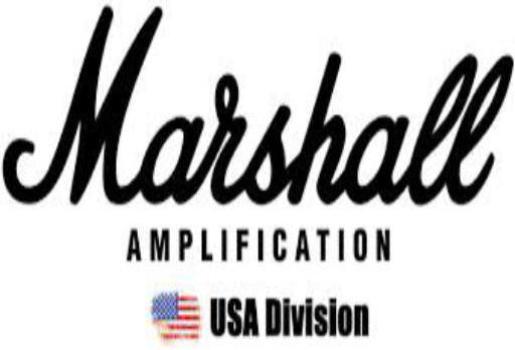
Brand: marshal
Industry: Necessities